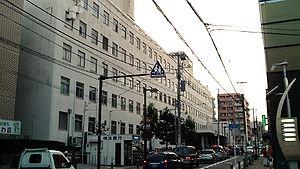
Kanagawa est l'un des 18 arrondissements de la ville de Yokohama au Japon. Il est situé au nord-ouest de la ville, au bord de la baie de Tokyo.